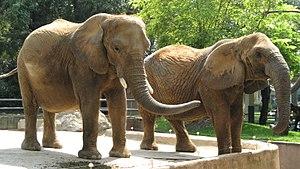
Les éléphantes d'Afrique du zoo de Barcelone, Susi et Alicia, en septembre 2007
Le parc zoologique de Barcelone est un parc zoologique espagnol de Catalogne géré et administrée par la mairie de Barcelone, à travers la société anonyme Barcelona de Serveis Municipals. Il a ouvert ses portes en 1892, après avoir été construit sur une partie de l'espace laissé libre après l'Exposition universelle de 1888 dans le parc de la Ciutadella, et fut géré par le service municipal des parcs et jardins jusqu'en 1985. Depuis 2017, il est dirigé par le biologiste Antoni Alarcón.